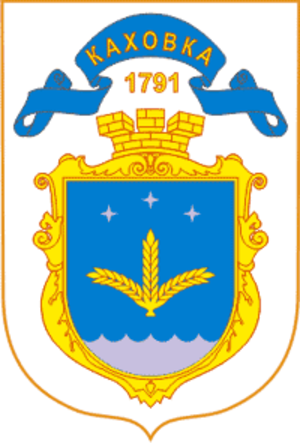
Kakhovka est une ville de l'oblast de Kherson, dans le sud de l'Ukraine, et le centre administratif du raïon de Kakhovka. Sa population s'élevait à 37 419 habitants en 2013.